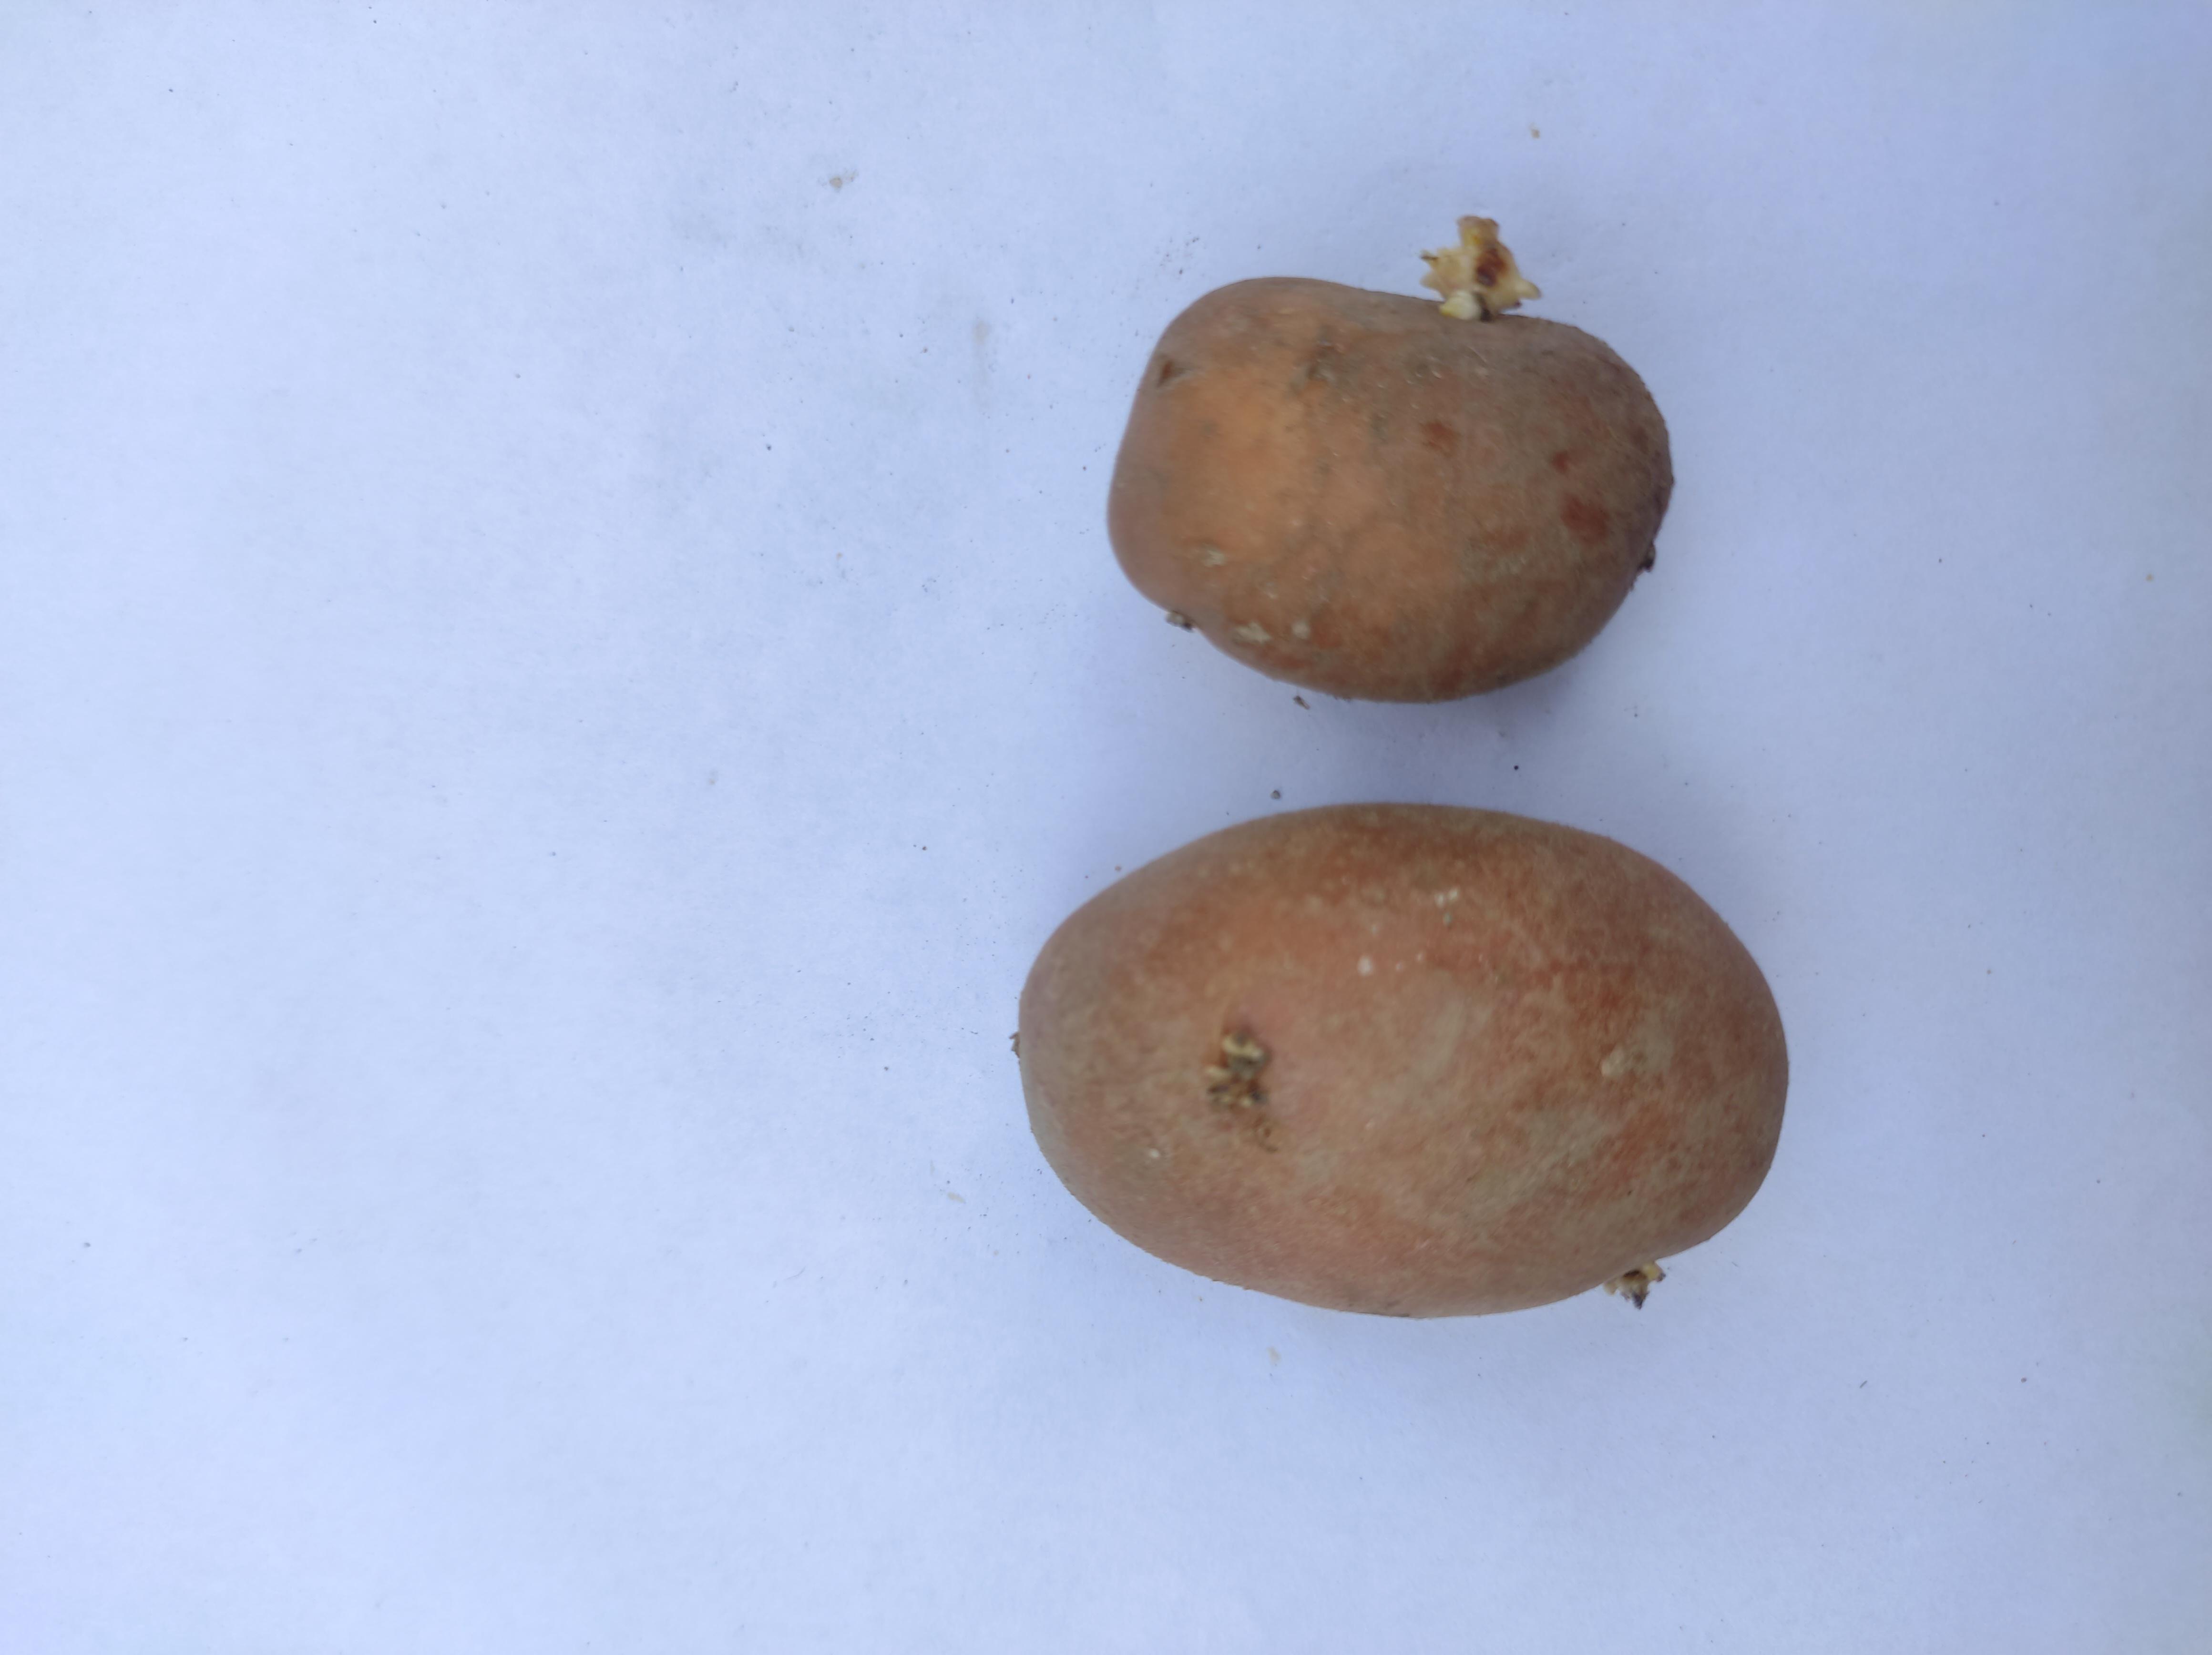
Label: Potato